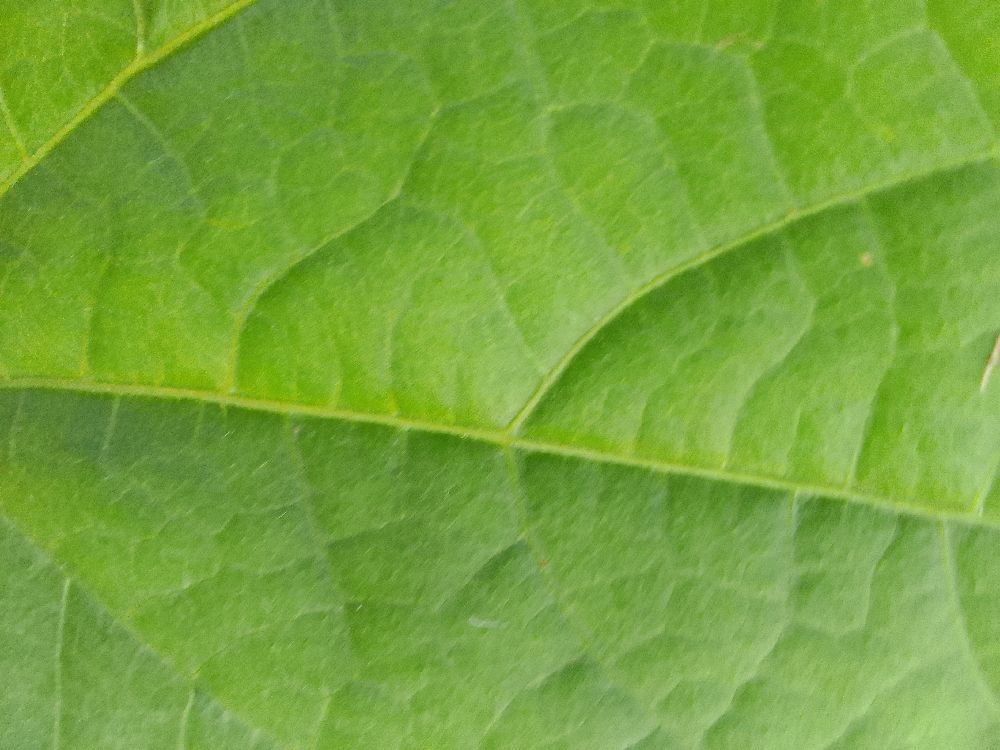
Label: healthy